Courage in Red

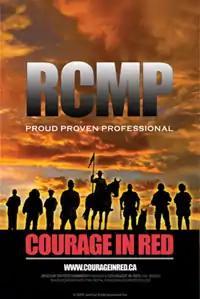
"Courage in Red" promotional poster

Courage in Red is a 13-part television documentary that details many aspects of crime that the Royal Canadian Mounted Police must contend with on a daily basis. Each 30 minute episode focused on a certain aspect of the RCMP such as training at the RCMP Academy, Depot Division in Regina, frontline police work, the Emergency Response Team, canine unit, and VIP protection among others.